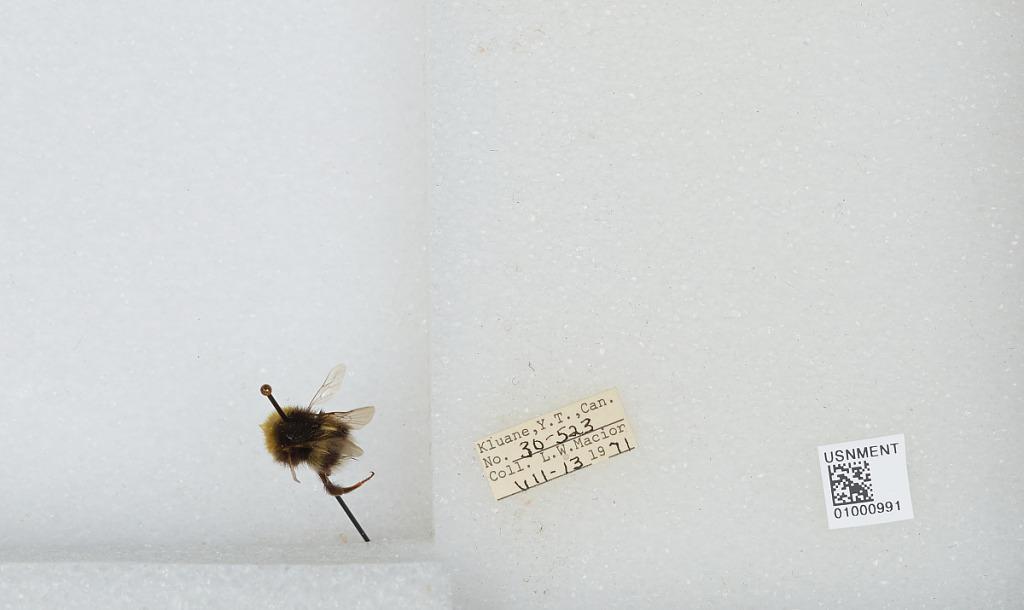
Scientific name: Bombus (Bombus) lucorum (Linnaeus)
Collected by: L. Macior
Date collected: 1971-7-13
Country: Canada
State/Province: Yukon Territory
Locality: Kluane
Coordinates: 60.75, -139.5